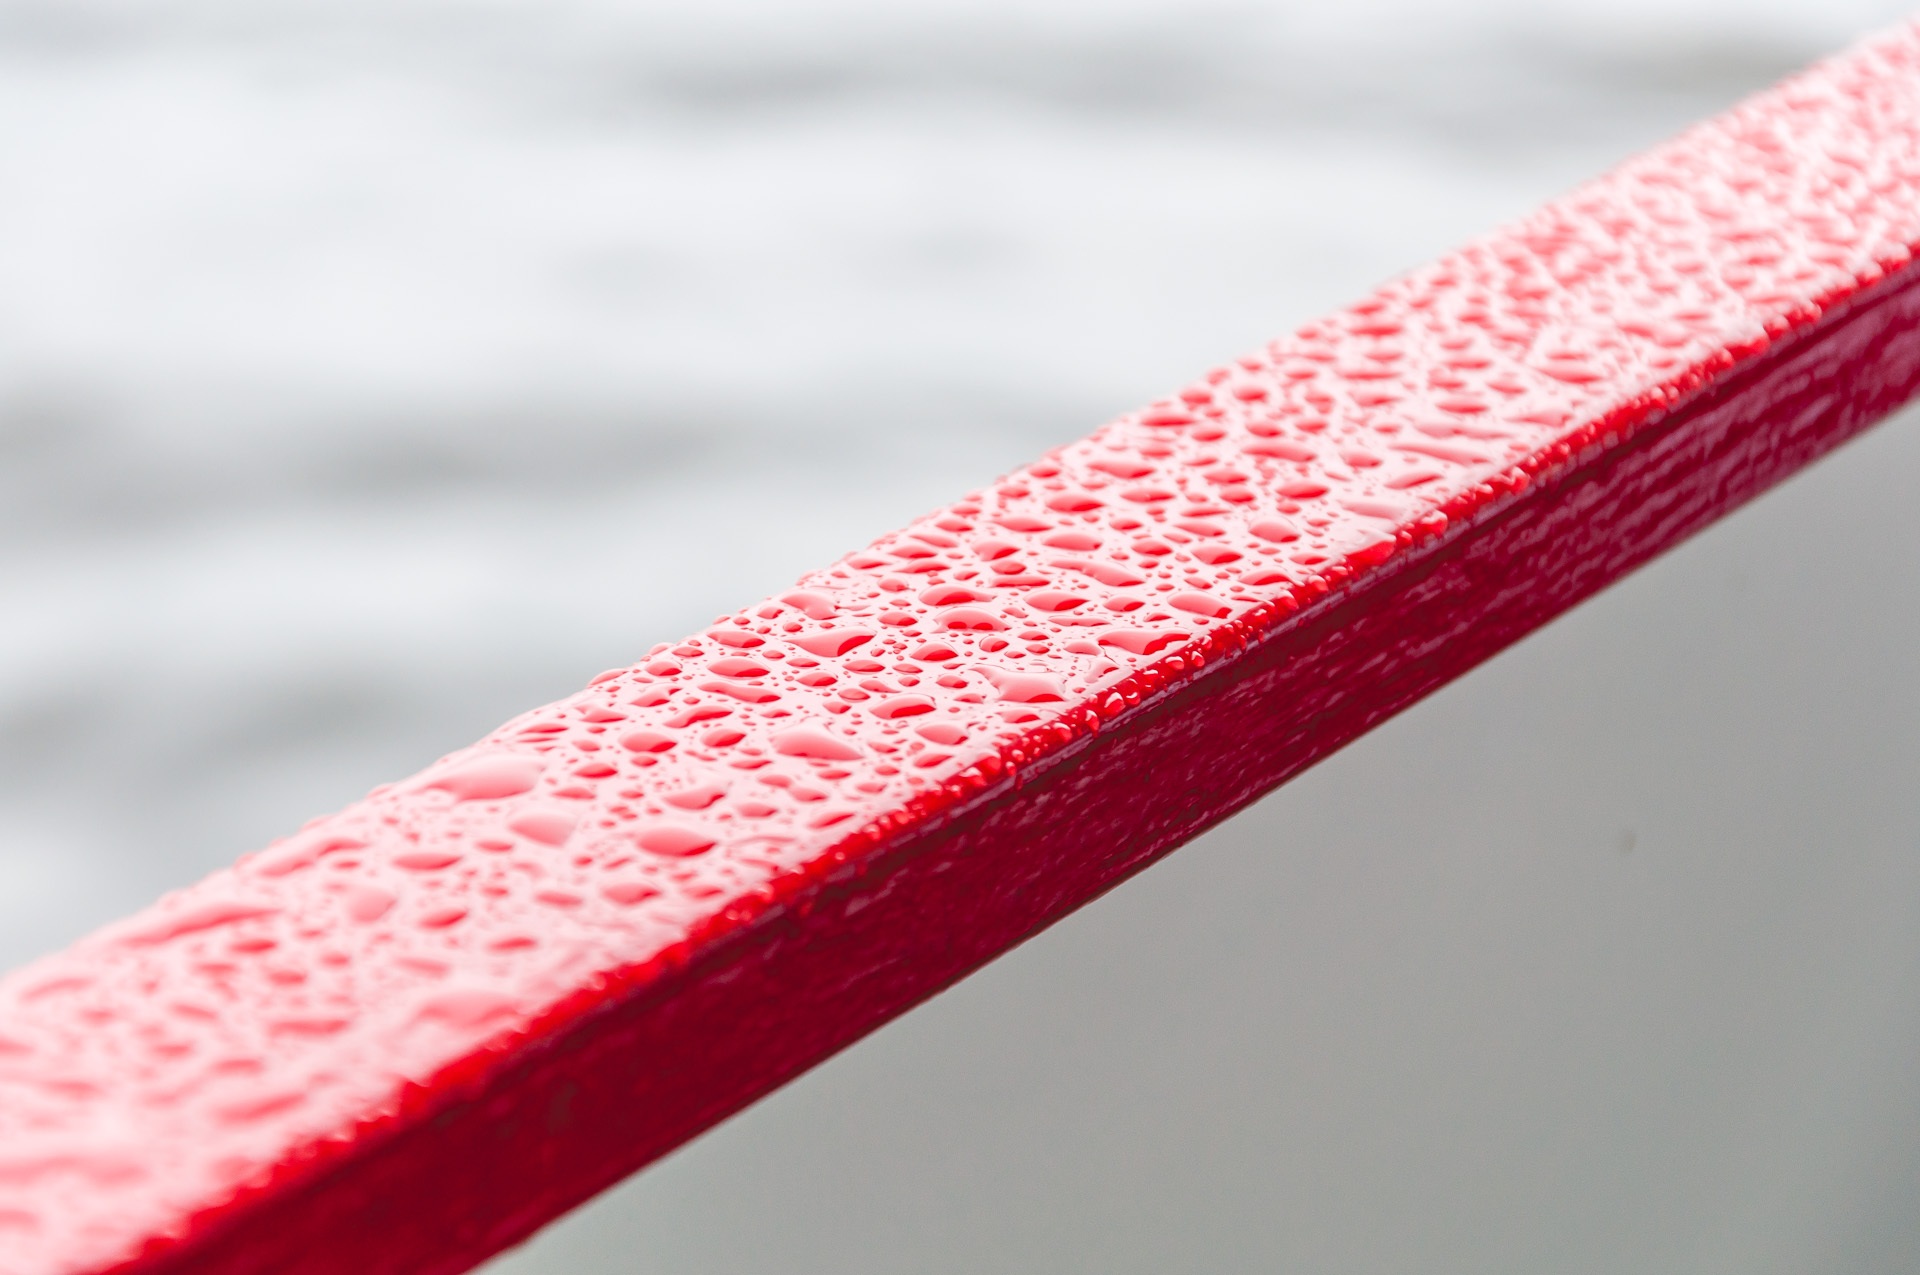
hand, water, nature, rain, red, closeup, pink, lip, drops, after the rain, drop of rain, fashion accessory